Putney Methodist Church

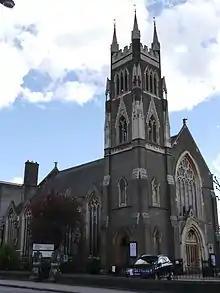
Putney Methodist Church from Upper Richmond road

Putney Methodist Church is a Grade II listed church in Putney, in the London Borough of Wandsworth.